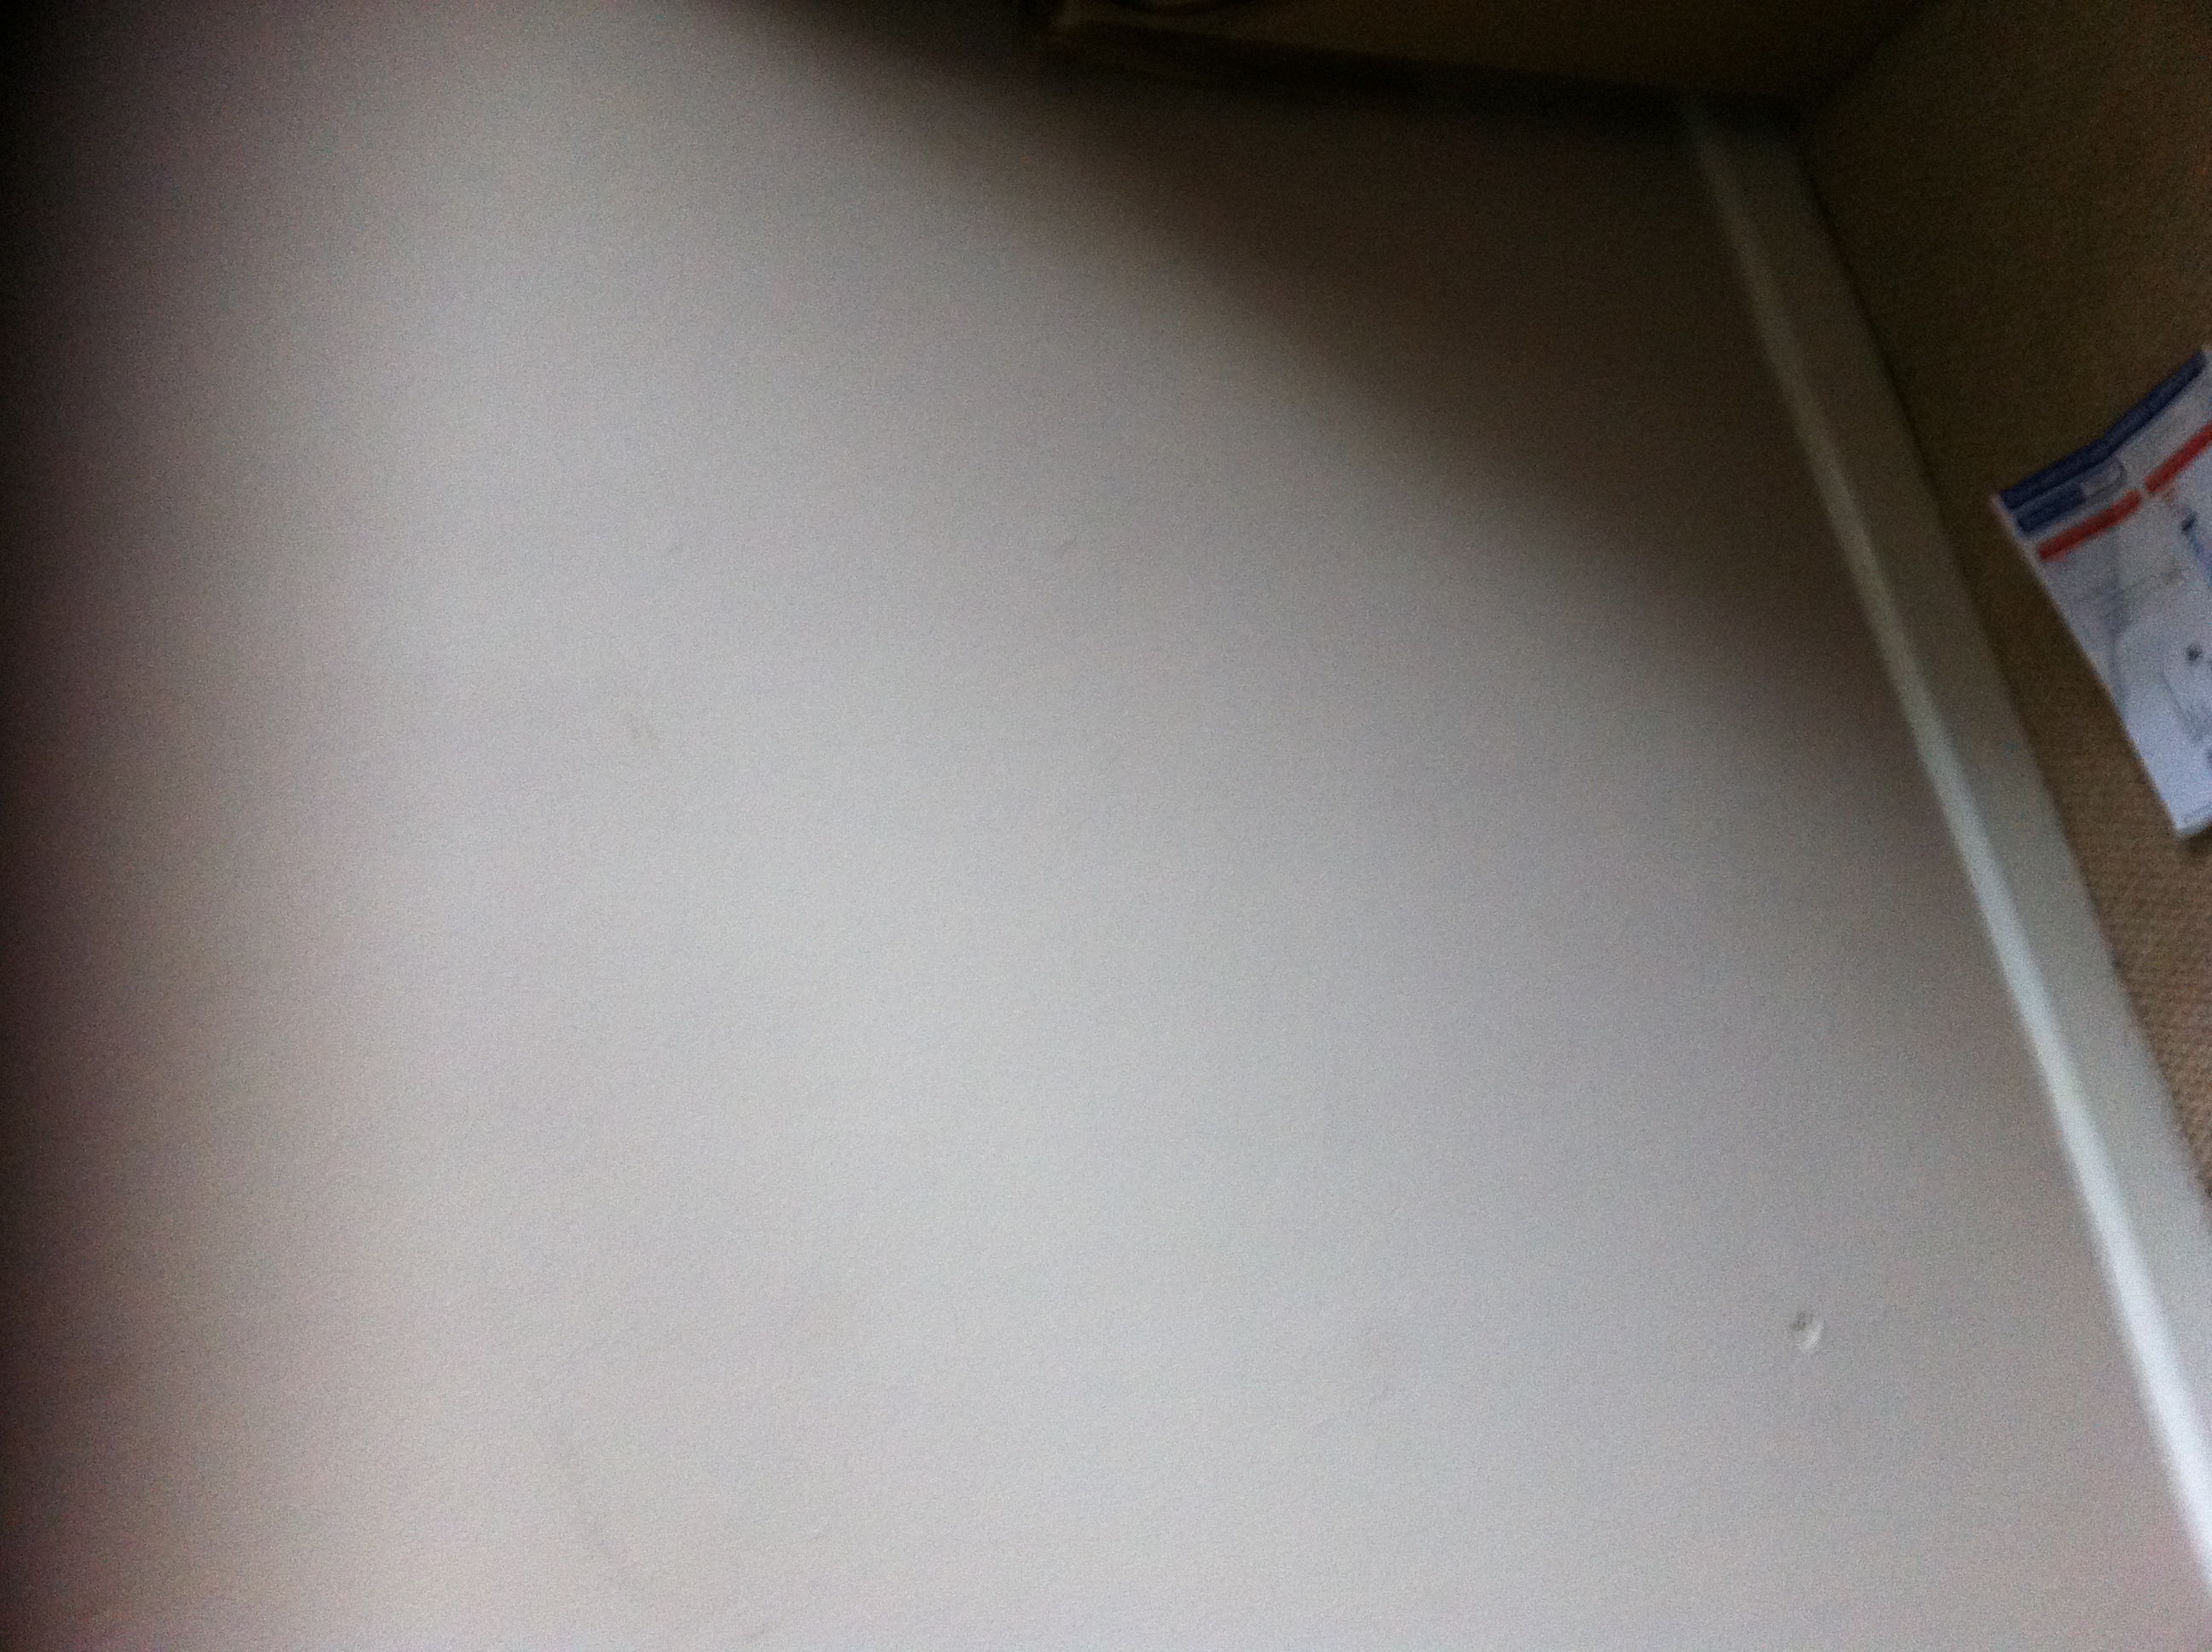Question: What color is that wall?
Answer: white